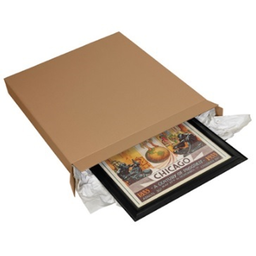
Label: cardboard